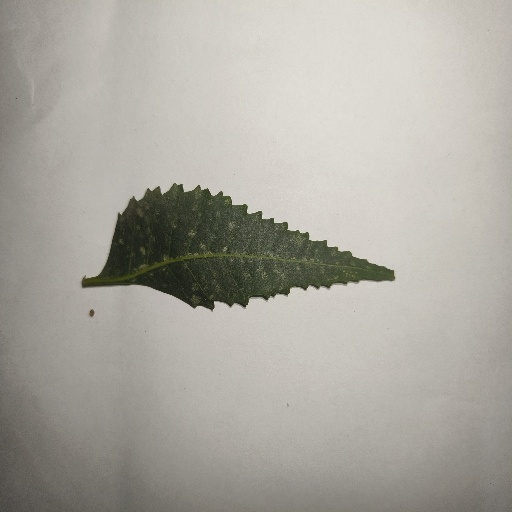
Species: Neem
Leaf condition: Powdery Mildew